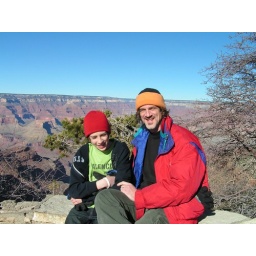
I looked so swell in my green pants, black shirt, red coat, and orange hat